Disco-mentary

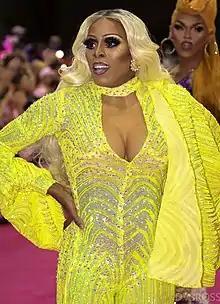
Tamisha Iman ("pictured at RuPaul's DragCon LA in 2022") was eliminated from the competition on the episode.

For the mini-challenge, the contestants create a dress made from wallpaper. Elliott with 2 Ts and Tamisha Iman are the winners.